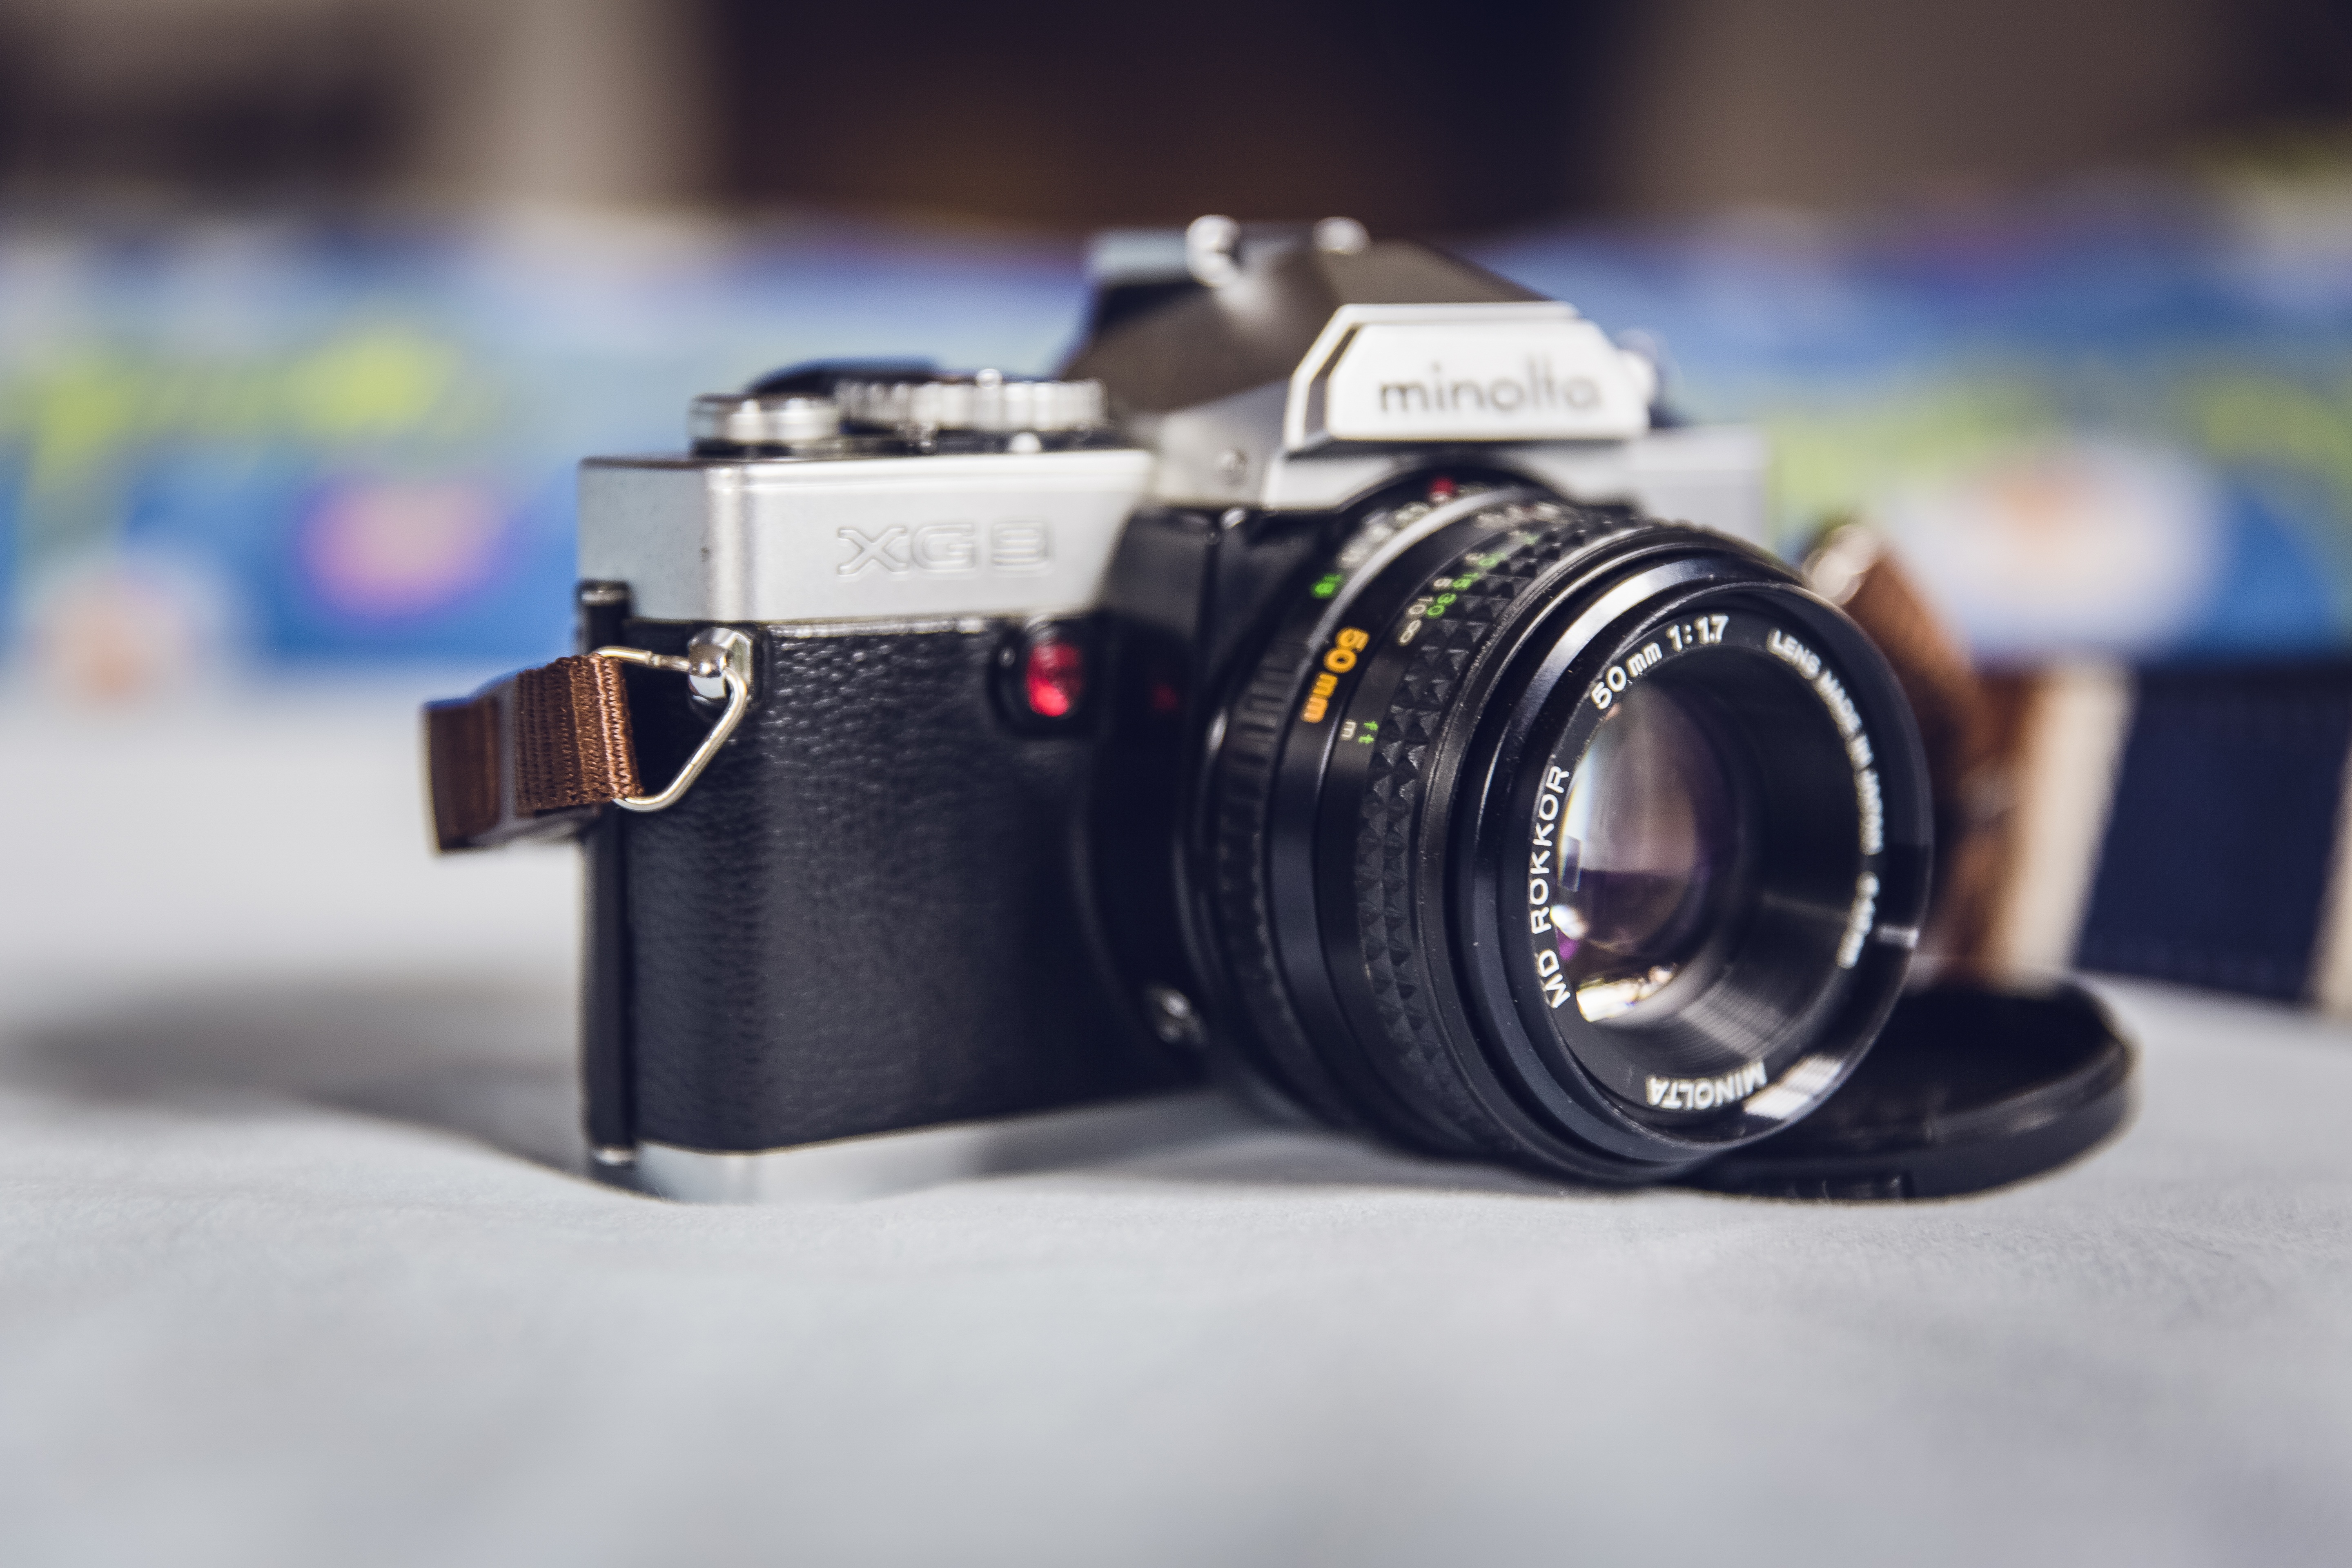
camera, photography, vintage, antique, retro, old, photo, analog, lens, macro, nostalgia, close, vintage camera, product, reflex camera, digital camera, photograph, style, body, camera lens, minolta, hip, retro look, slr camera, trendy, photo camera, rangefinder camera, digital slr, single lens reflex camera, cameras optics, mirrorless interchangeable lens camera